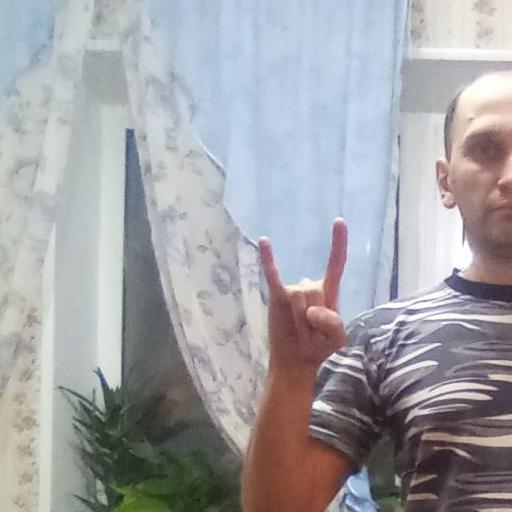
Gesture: rock